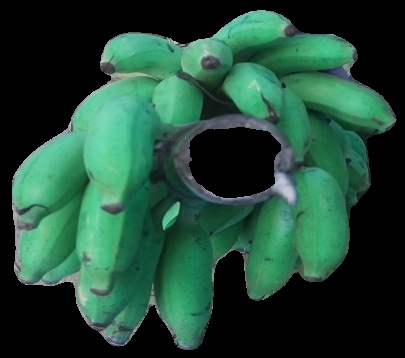
Variety: elakki-bale
Grade: grade3